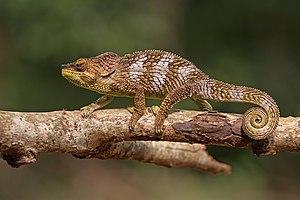
Calumma amber est une espèce de sauriens de la famille des Chamaeleonidae.